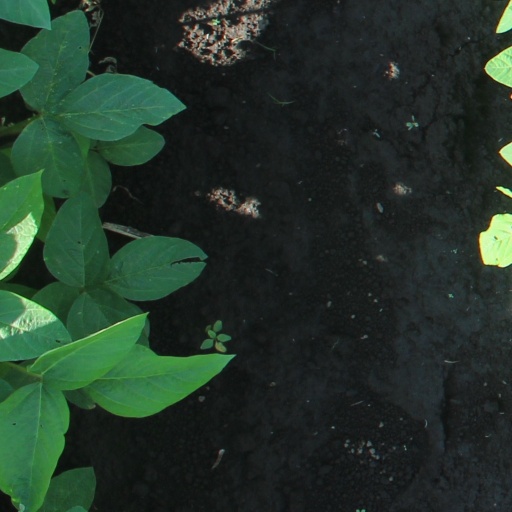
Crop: soybean